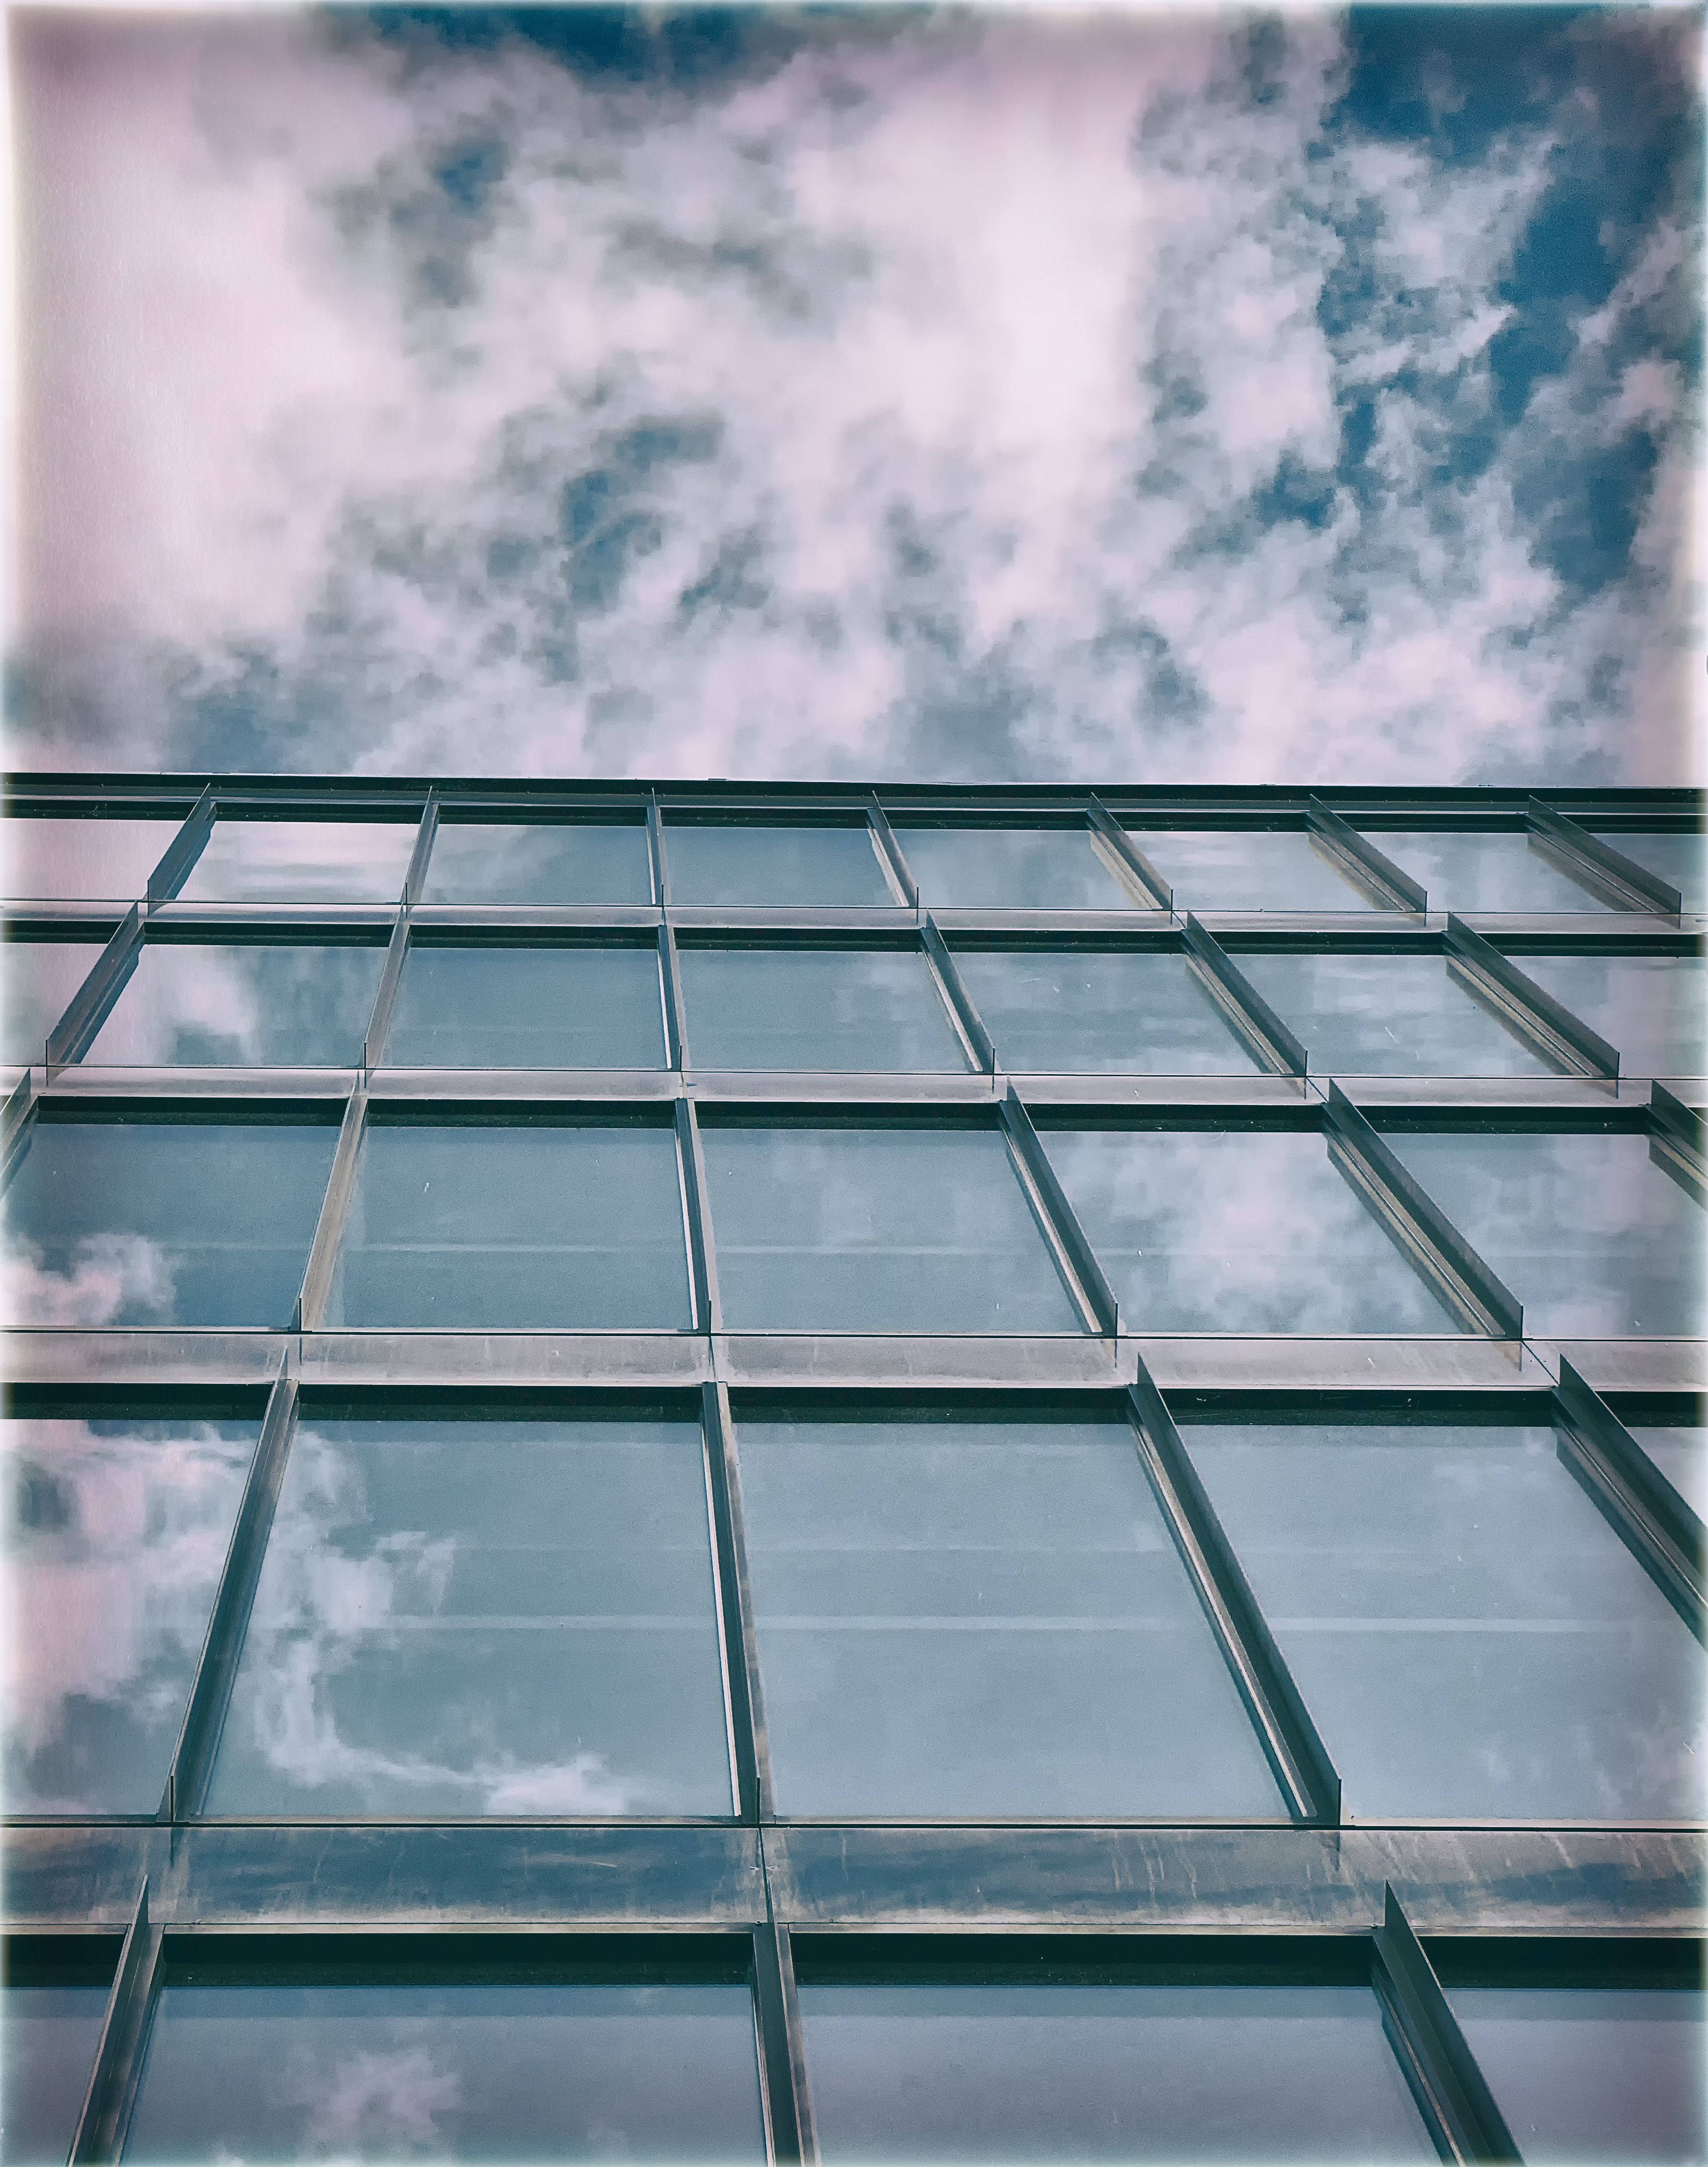
light, sky, street, sunlight, window, glass, building, skyscraper, line, reflection, color, facade, blue, interior design, clouds, design, windows, symmetry, finland, helsinki, shape, bulevardi, daylighting, window covering